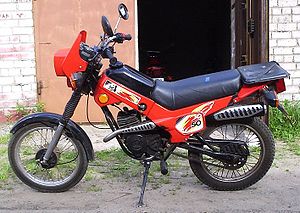
Knallert
En knallert
Knallert er et køretøj med 2 eller 3 hjul.